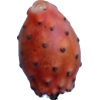
Label: cactus_fruit_red